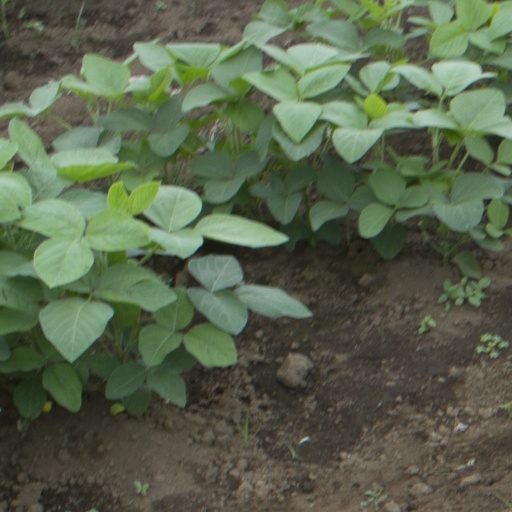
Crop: soybean